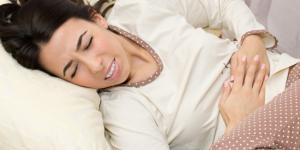
recetas de dieta blanda